SSD Sanremese Calcio

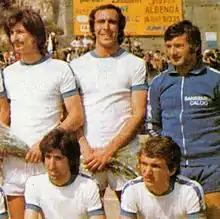
Giampiero Ventura with Sanremese in the 1974–75 season

The team from 1977–78 to 1978–79 came from Serie D to Serie C1.